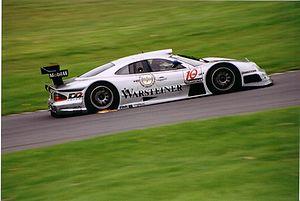
La saison 1997 du Championnat FIA GT est la premième édition de cette compétition. Elle se déroule du 13 avril au 26 octobre 1997. Elle comprend onze manches dont les 1 000 kilomètres de Suzuka. Elle a consacré le pilote Bernd Schneider ainsi que l'équipe Mercedes-AMG.
La Mercedes-Benz CLK GTR est une supercar de petite série conçue par Mercedes-Benz en 1997. Vingt exemplaires de série furent construits dans le but d'homologuer une version compétition dans la catégorie FIA GT1. Et 2 des 3 autres exemplaires étaient des voitures de course qui furent utilisées aux 24 Heures du Mans 1998. À l'état neuf, Mercedes la proposait onze millions de francs ce qui équivaut à environ 1 700 000 euros. Elle n'est bien sûr plus disponible à ce prix aujourd'hui.
La saison 1998 du Championnat FIA GT est la deuxième édition de cette compétition. Elle se déroule du 12 avril au 25 octobre 1998. Elle comprend dix manches dont les 1 000 kilomètres de Suzuka. Elle a consacré les pilotes Klaus Ludwig et Ricardo Zonta ainsi que l'équipe Mercedes-AMG.